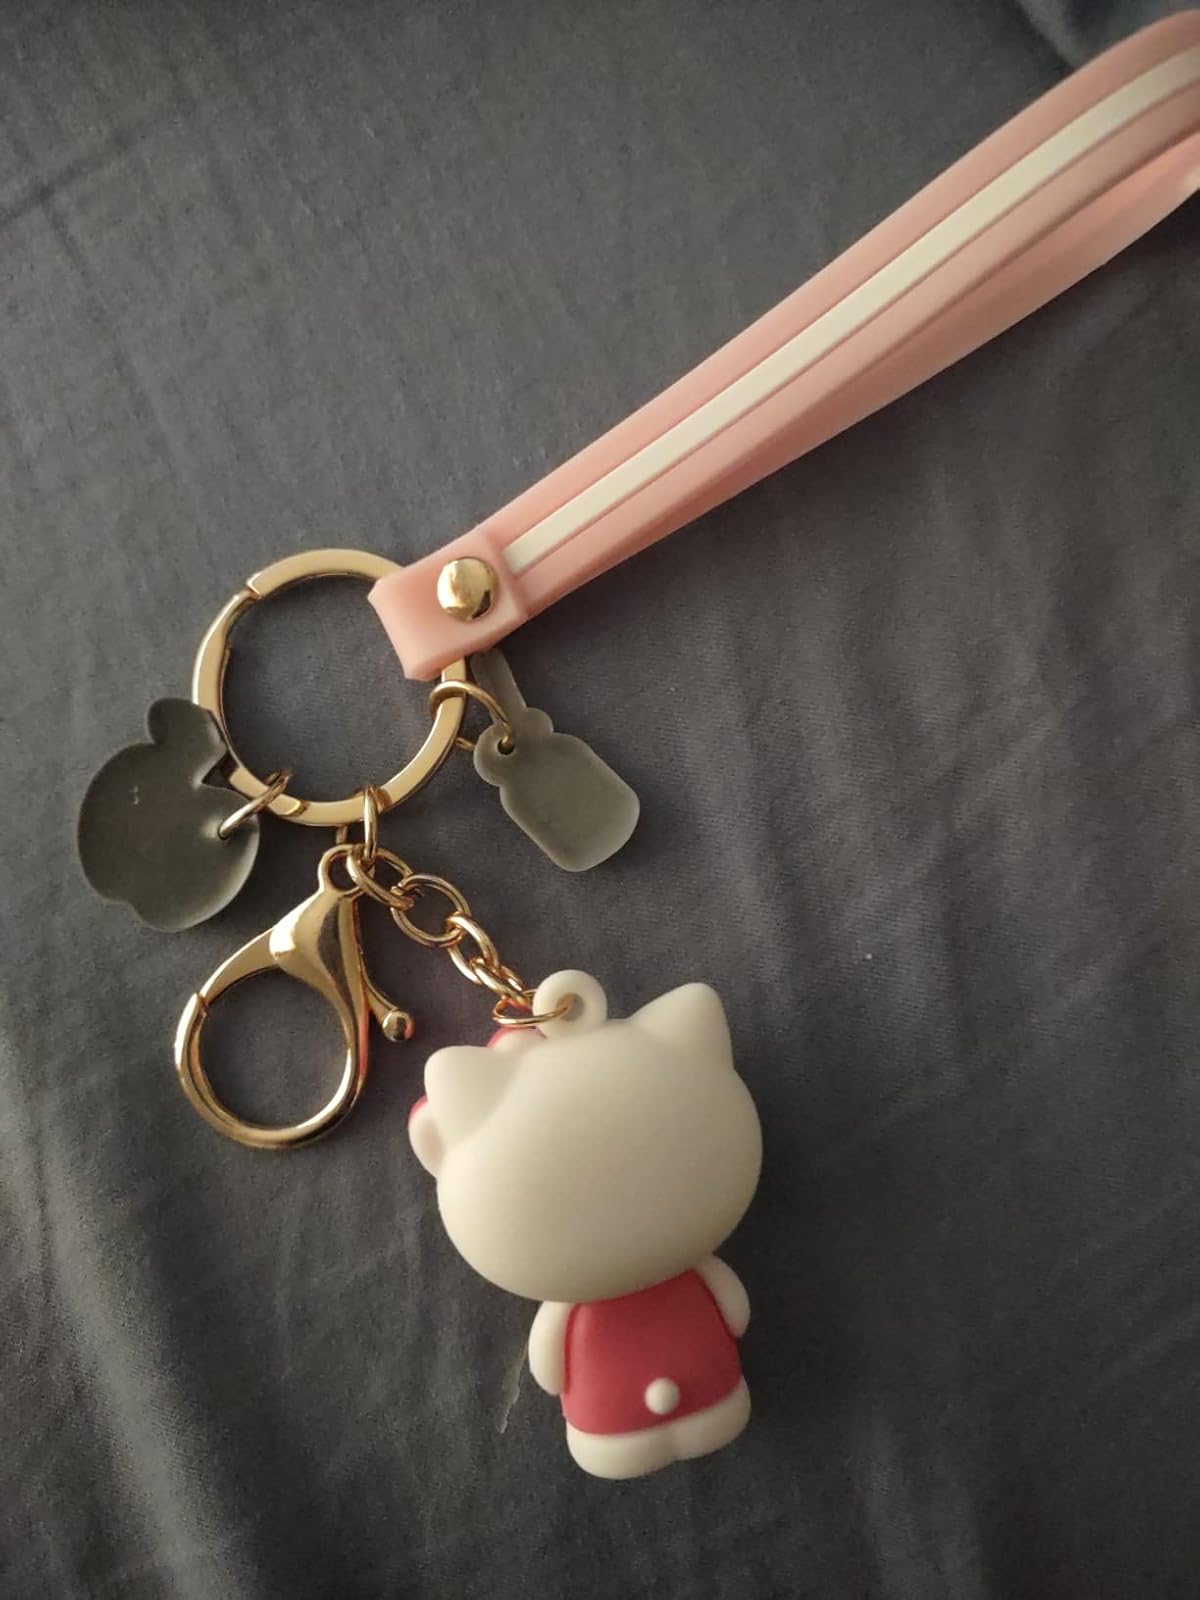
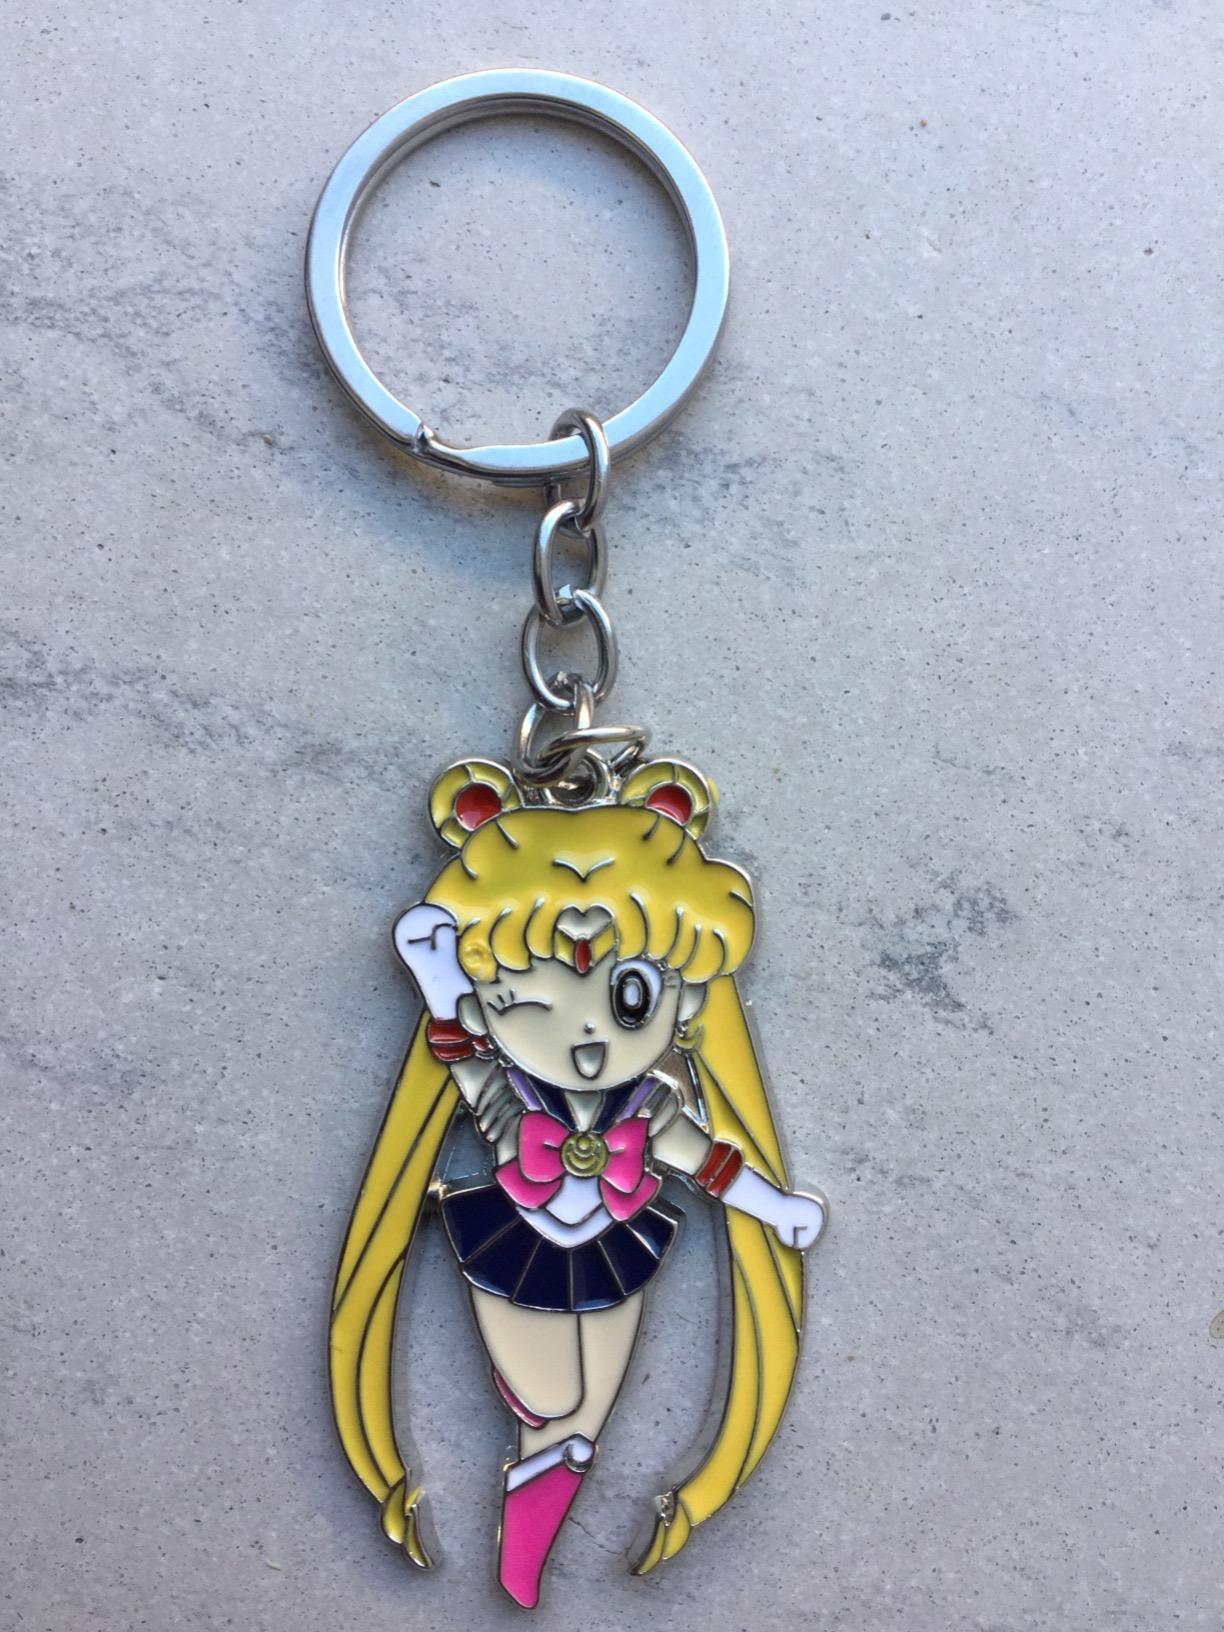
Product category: accessories_keychain
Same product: no